Baby Chaos

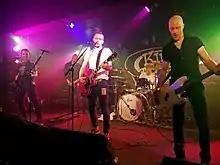
Baby Chaos playing live at King Tut's in 2017

Baby Chaos are a Scottish rock band based in Glasgow, Scotland, who originally formed in Ayrshire in 1993, then returned in 2015 after a long hiatus.